Nieuw-Scheemda

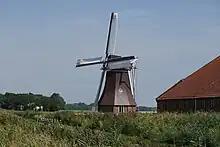
"De Dellen"

There are three polder mills in Nieuw-Scheemda. It contains the Paaltjasker Nieuw-Scheemda, the only remaining "tjasker" in Groningen which was constructed in 1992 by the municipality Scheemda. The polder mill "" is a 1855 windmill which used to be located in 't Waar, however the polder had fallen dry and it was decided to move the mill to the "Tichelwaark" polder where it functions as an emergency backup in case the pumping station fails.